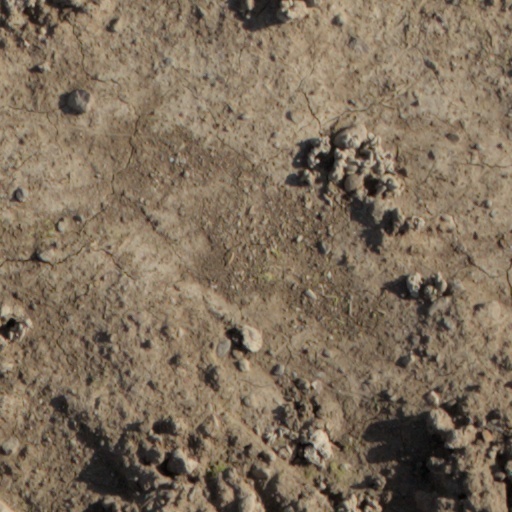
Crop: wheat